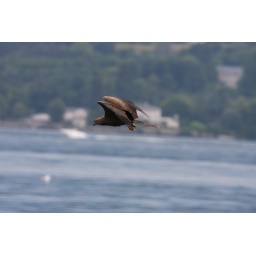
Eagle over lake Genva - flying off with the fish